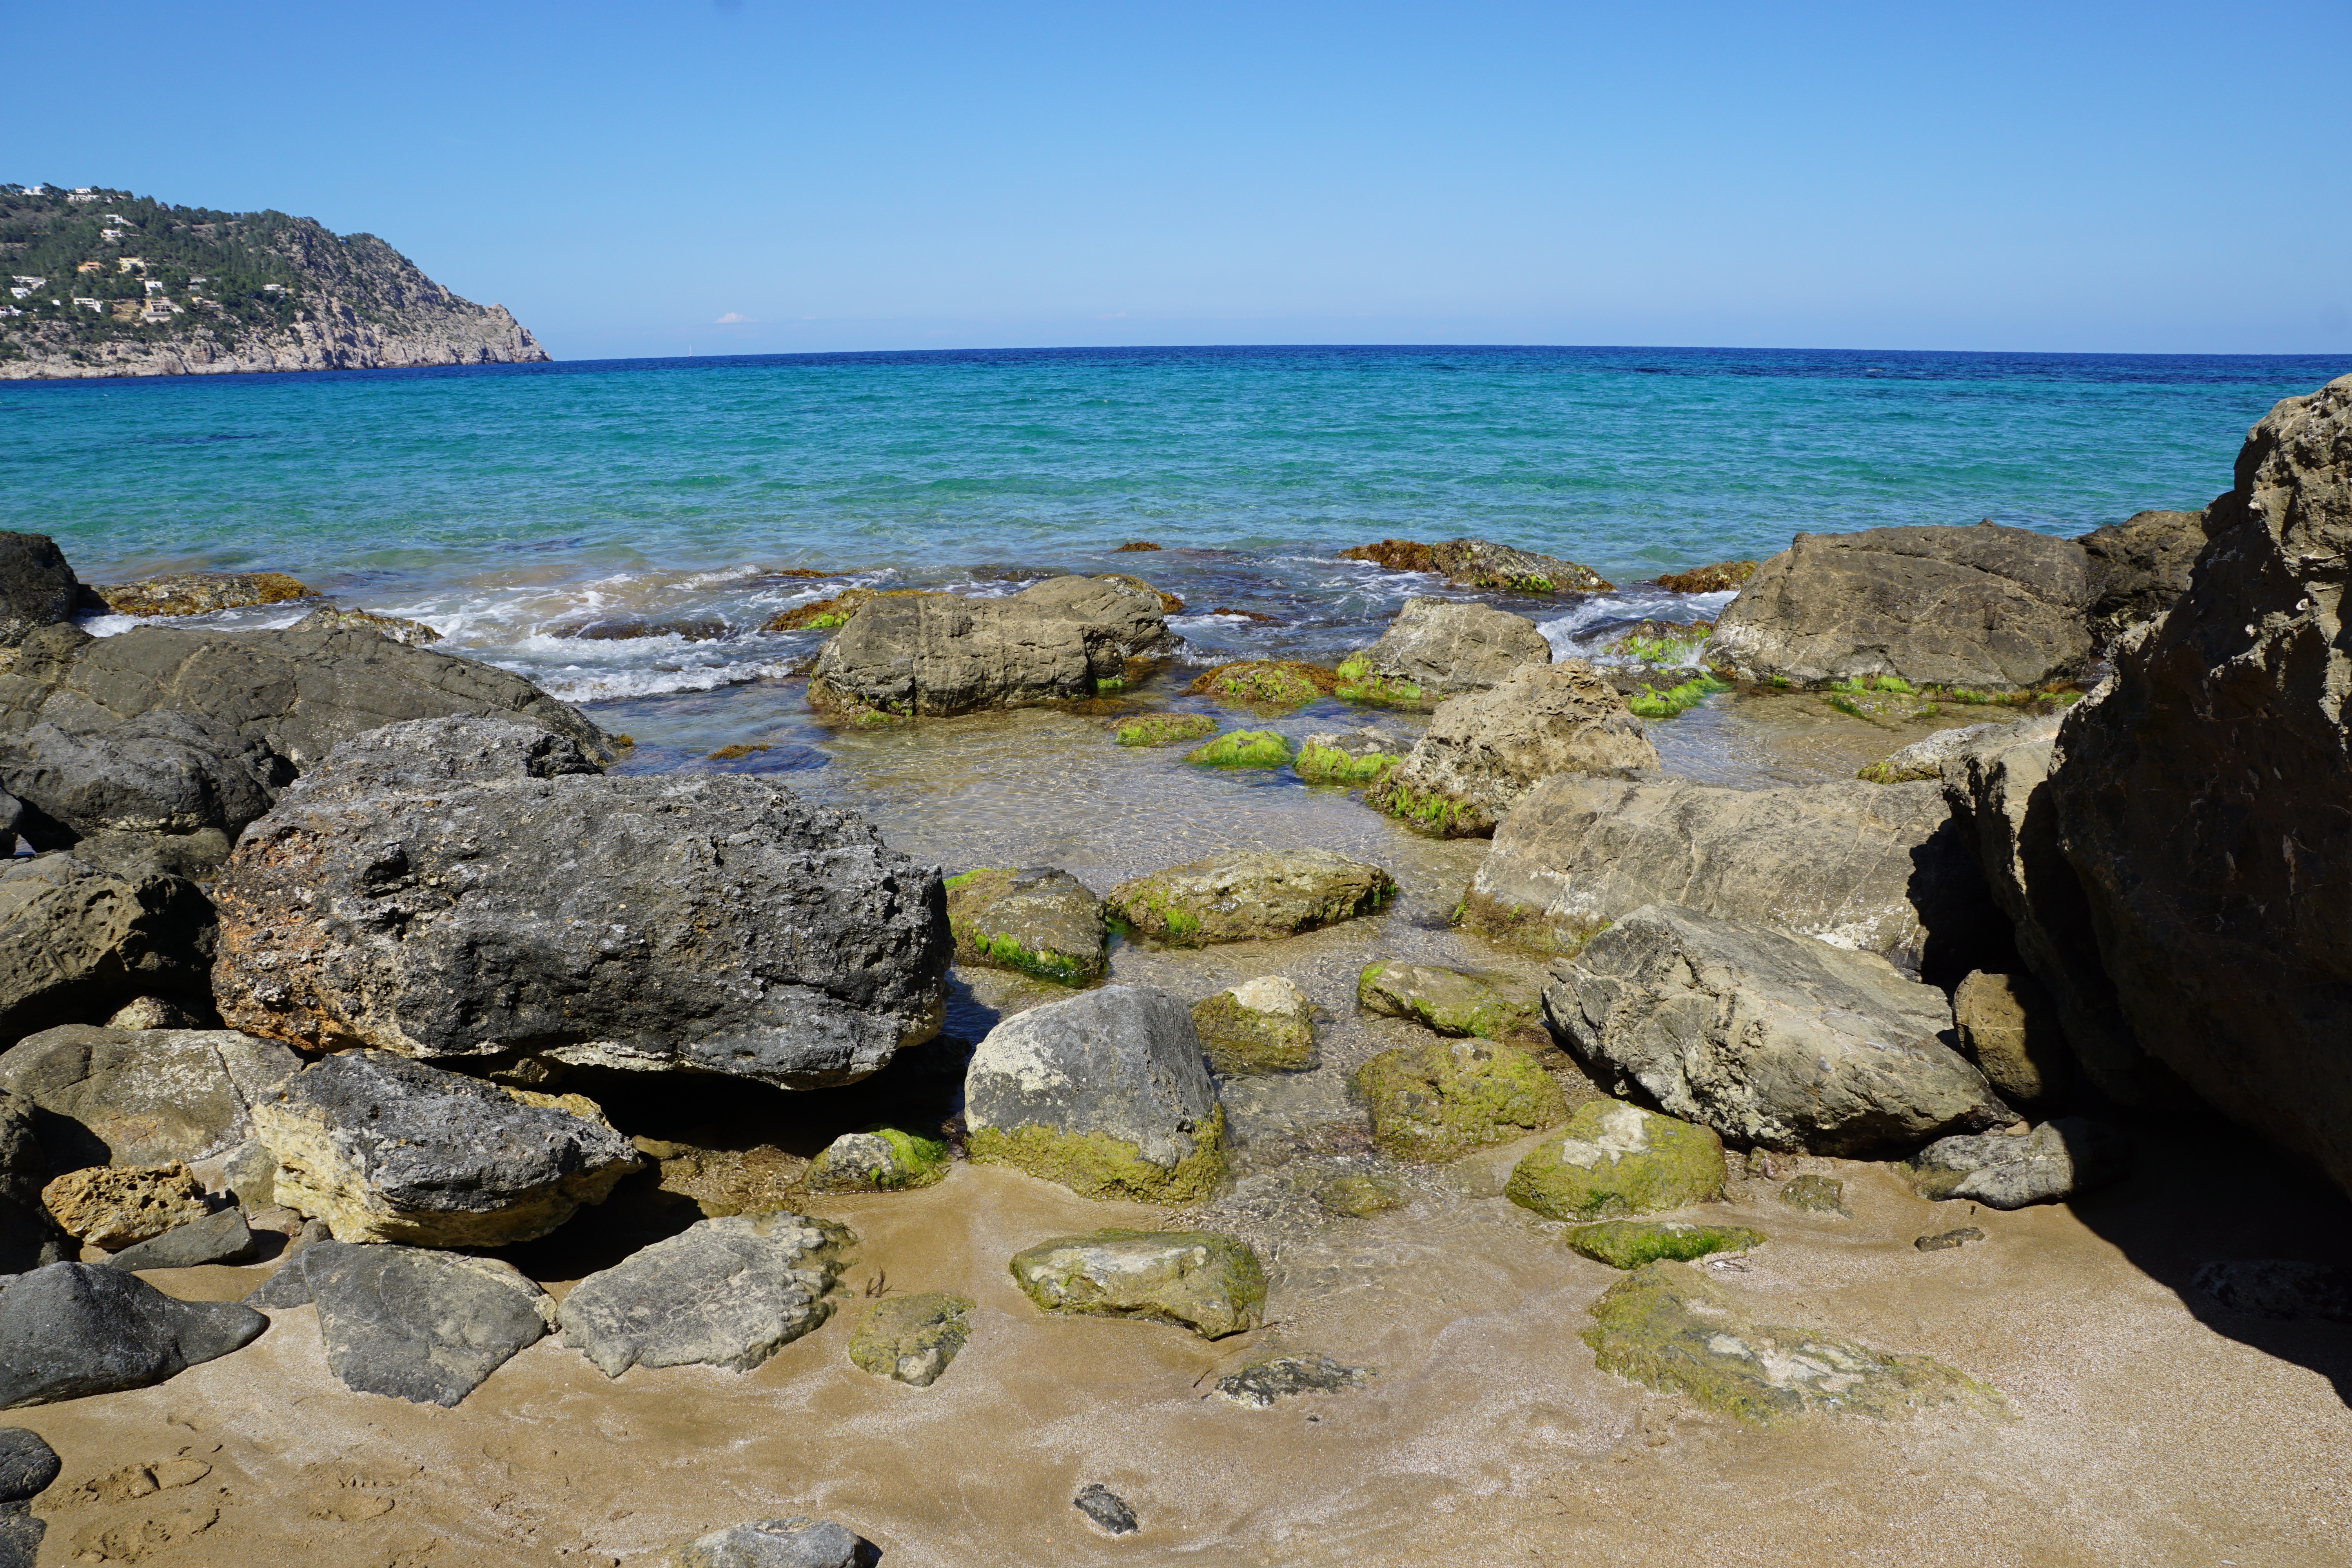
beach, sea, coast, water, rock, ocean, shore, vacation, cliff, cove, bay, island, terrain, material, body of water, cape, ibiza, balearic islands, tide pool